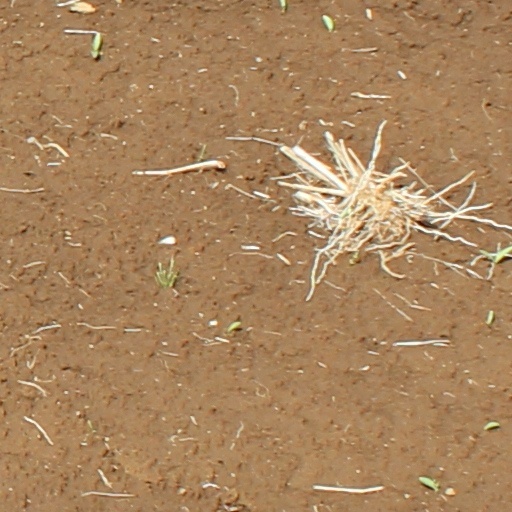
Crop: wheat